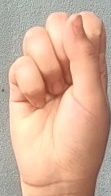
ASL sign: S